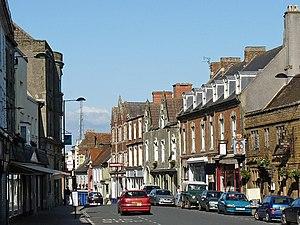
Shaftesbury est une ville du Dorset, en Angleterre. Elle est située dans le nord du comté, près de la frontière du Wiltshire, à 32 km à l'ouest de Salisbury. Au recensement de 2011, elle comptait 7 314 habitants.